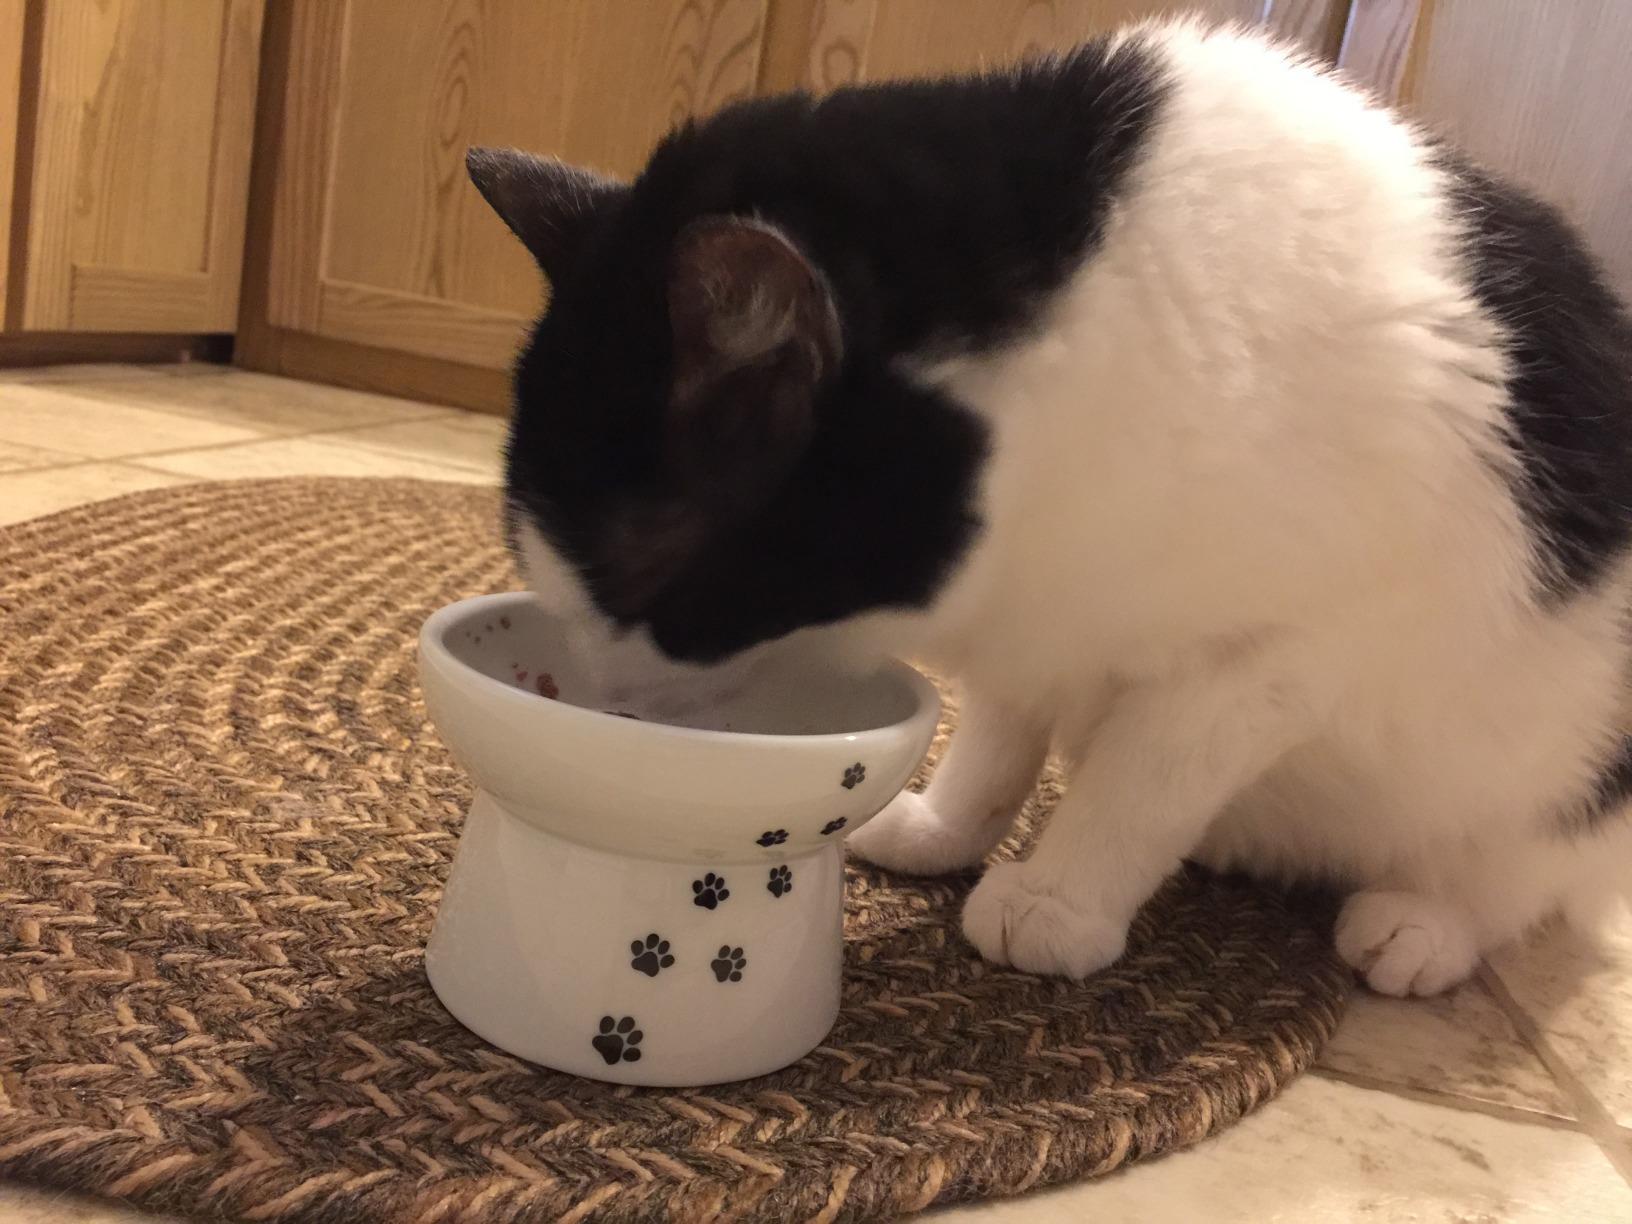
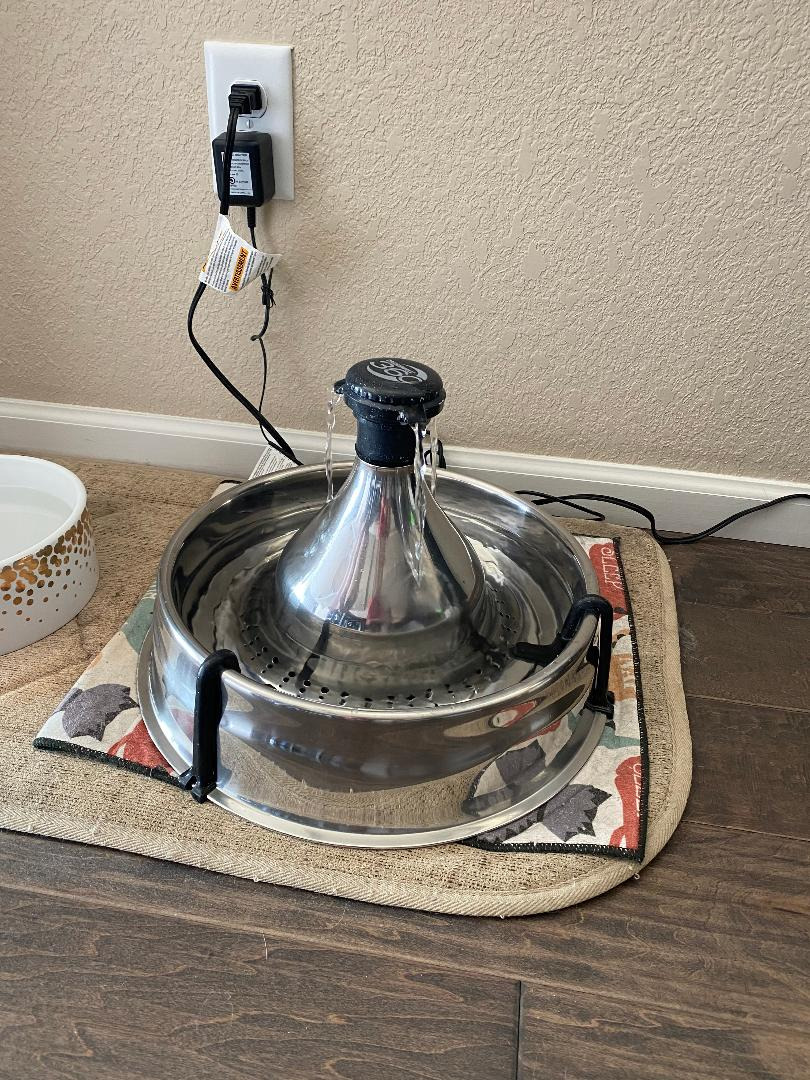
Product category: items_bowl
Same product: no